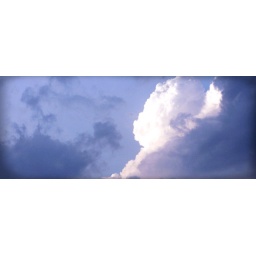
Interesting clouds above the house on Monday, Sept. 8, 2008.